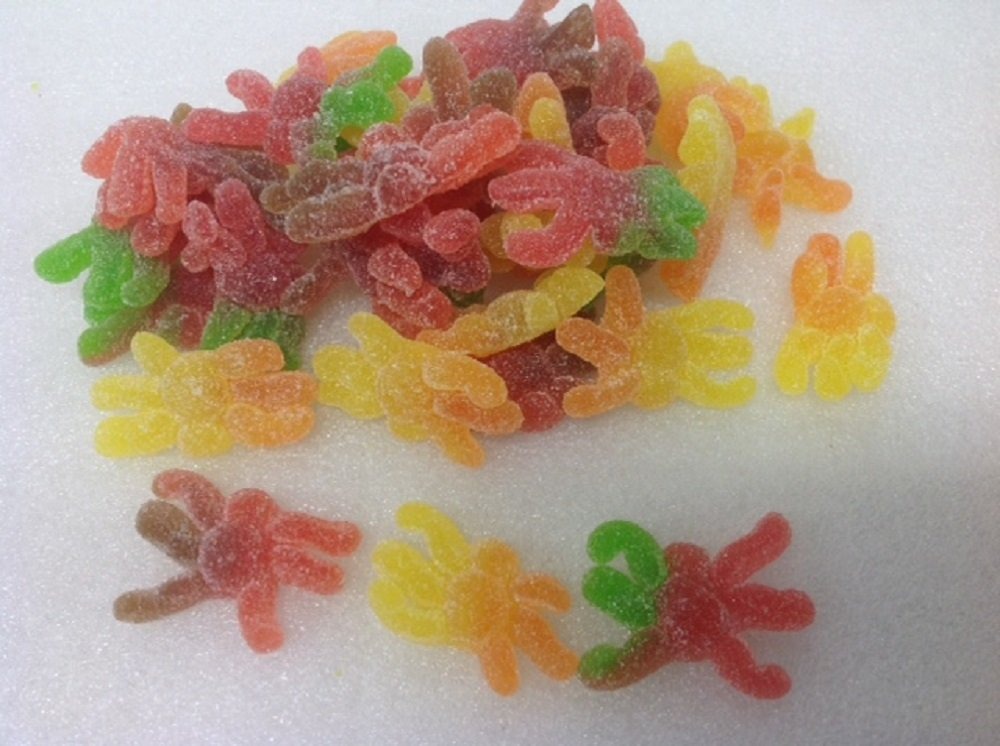
Item Name: Gummi Spiders 2 pounds gummy sugar coated spiders spider candy
Bullet Point 1: Gummy Spiders: 2 pounds of gummy sugar coated spiders candy
Bullet Point 2: Vidal Brand: Made by the Vidal candy company
Bullet Point 3: Fun Spider Shapes: Gummy spiders in grape, orange, lemon, and lime flavors
Bullet Point 4: Birthday and New Year Treats: Perfect for parties and celebrations
Bullet Point 5: 120 Pieces: Contains 32 ounces of gummy spiders in a resealable bag
Product Description: Gummi Spiders. A soft gummi spider with a light sugar coating. This listing is for a bulk 2 pound bag of Gummi Spiders.
Value: 32.0
Unit: Ounce

Price: 24.76